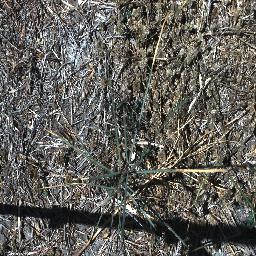
Label: parkinsonia